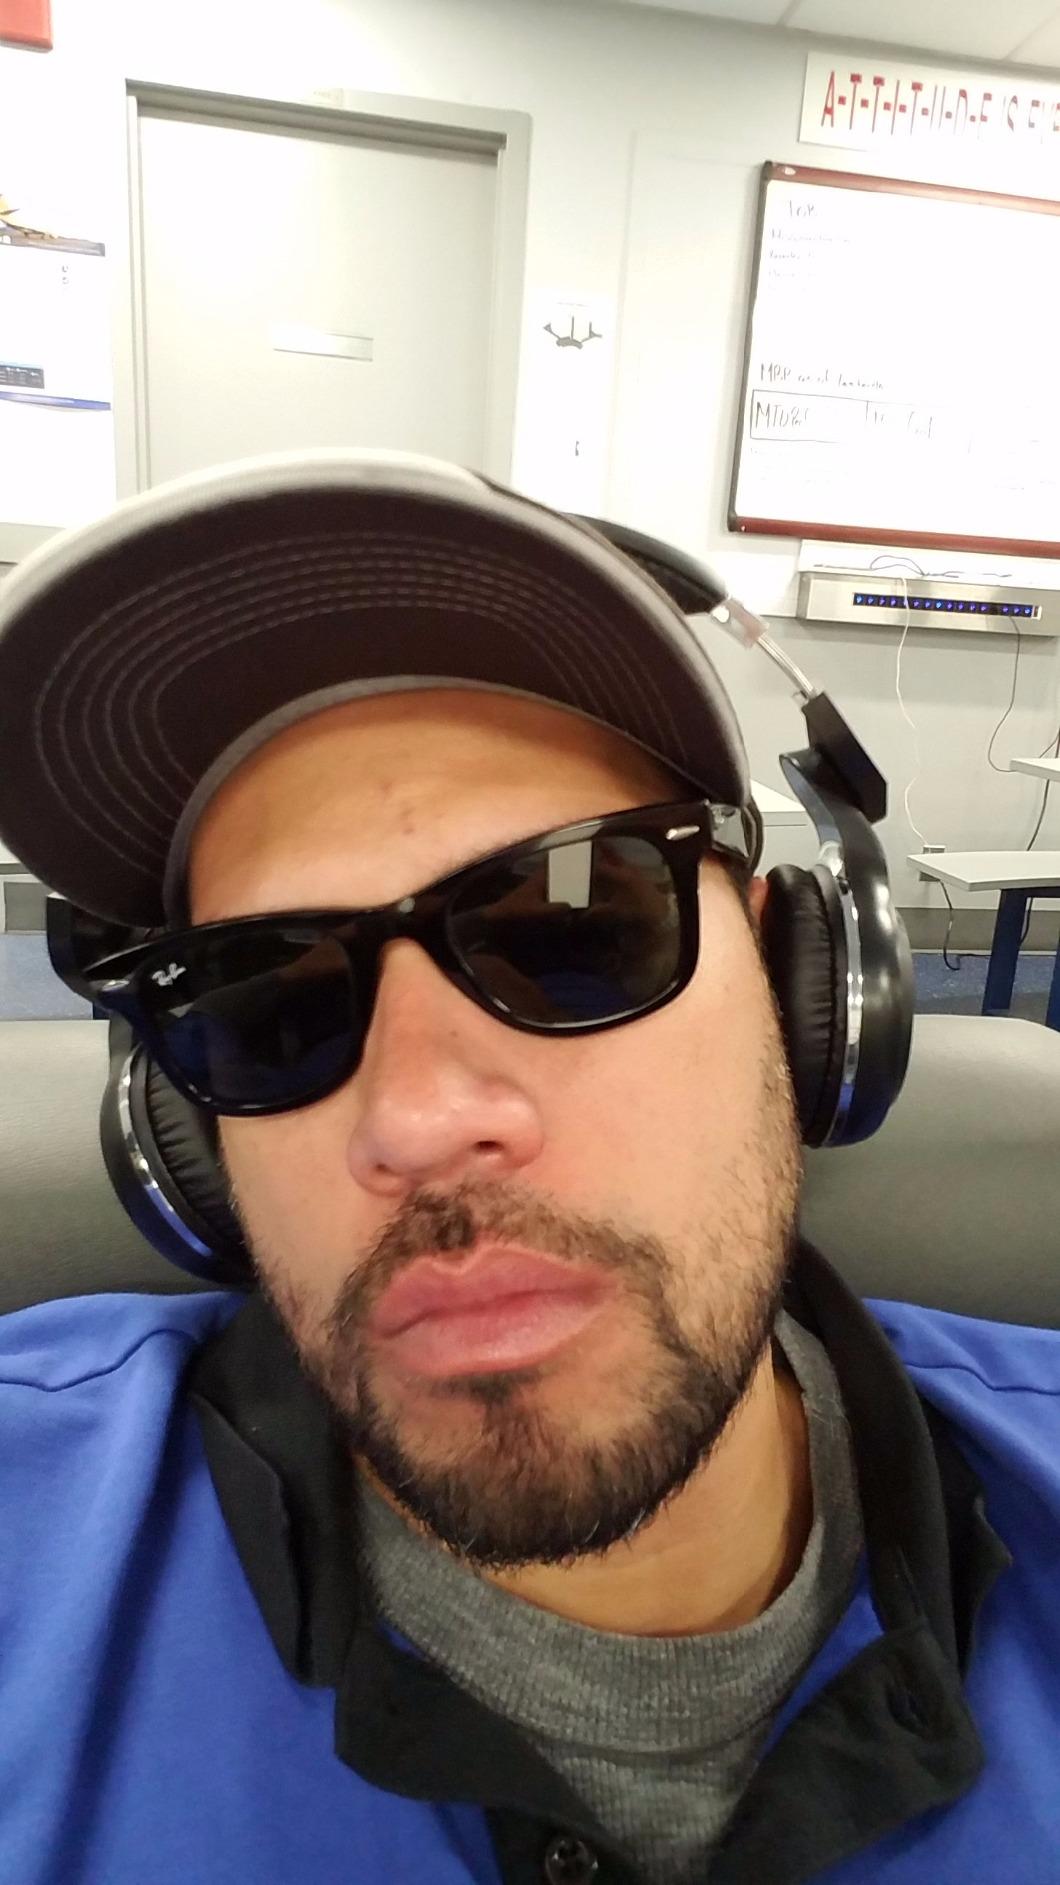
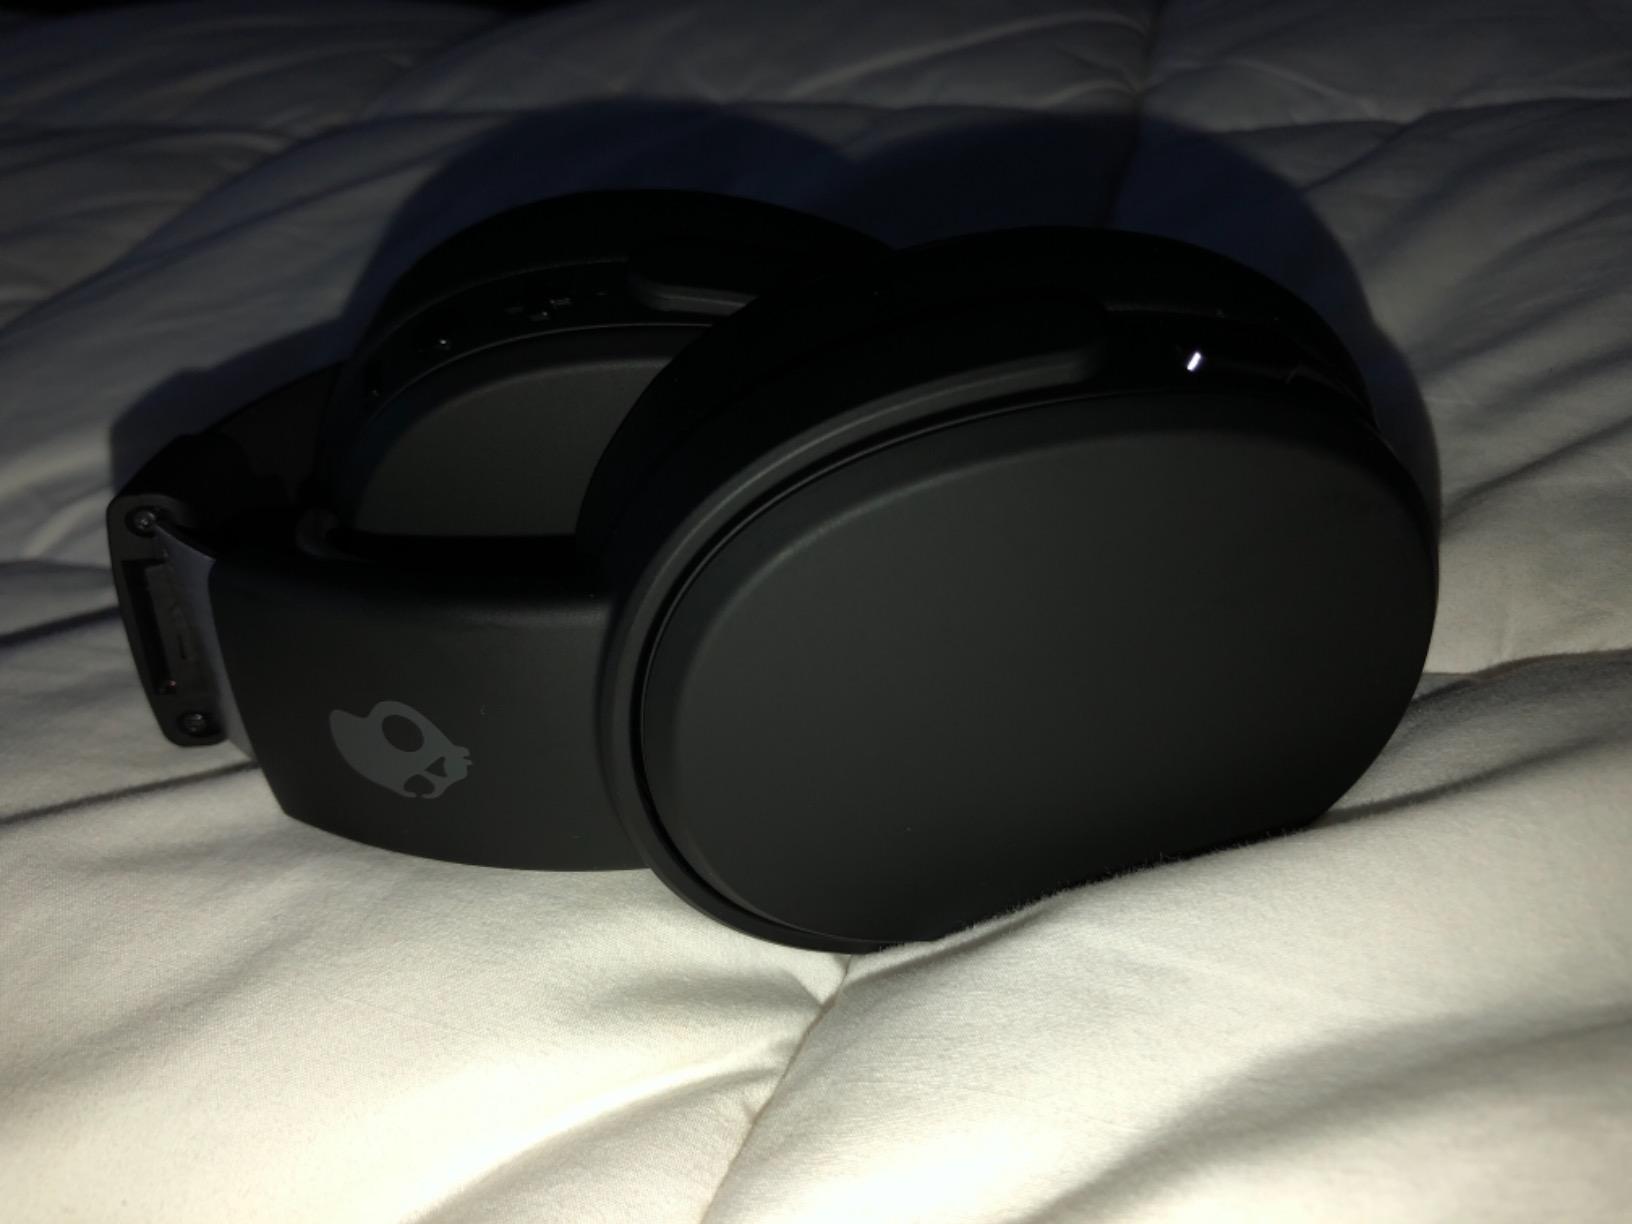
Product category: headphones
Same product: no